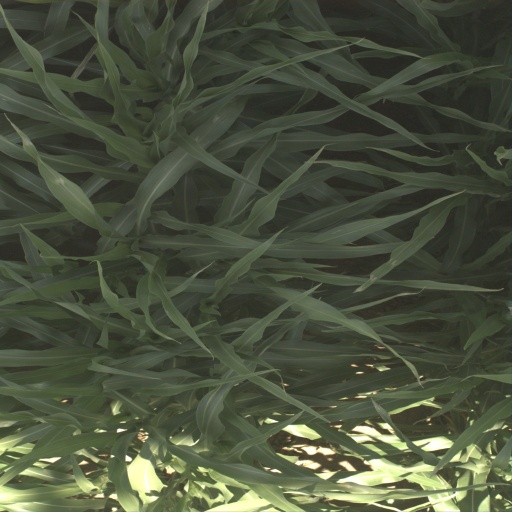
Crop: sorghum